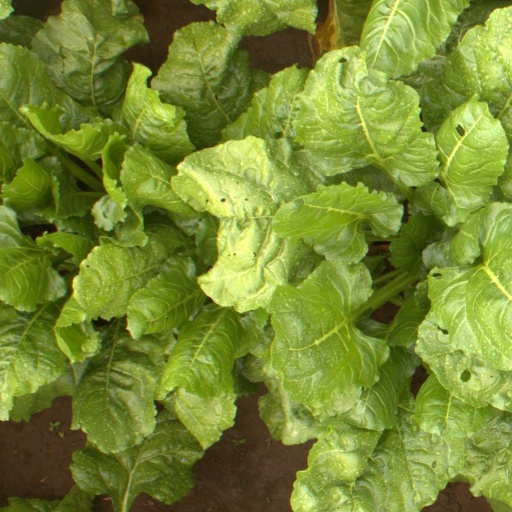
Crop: sugar beet